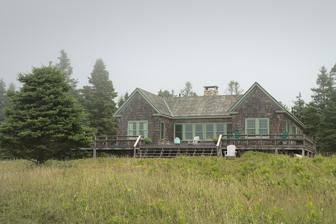
Building: Windswept (Steuben, Maine)
Country: United States of America
Year built: 1936
Historic house in Maine, United States United States historic place Windswept U.S. National Register of Historic Places Windswept from the ocean (west) side Show map of Maine Show map of the United States Location 421 Petit Manan Point Rd., Steuben, Maine Coordinates 44°25′5″N 67°54′45″W / 44.41806°N 67.91250°W / 44.41806; -67.91250 Area 5 acres (2.0 ha) Built 1936 ( 1936 ) Architectural style Colonial Revival NRHP reference No. 07000411 Added to NRHP May 8, 2007 Windswept is a historic summer cottage at 421 Petit Manan Point Road in Steuben, Maine .  Built sometime between 1928 and 1934, it was from 1941 until 1955 the summer home of Mary Ellen Chase (1887-1973), one of Maine's most important regional writers of the period.  It was the inspiration for her bestselling work, Windswept .  The property was listed on the National Register of Historic Places in 2007. Description and history Windswept is located in southern Steuben, a coastal community of Down East Maine .  It is on the west side of Petit Manan Point near its southern end, set on 5 acres (2.0 ha) at Yellow Birch Point.  The main house is a single story wood-frame structure, consisting of two equal-sized gabled sections set parallel to each other and joined by a cross-gabled hyphen.  The structure is oriented facing southwest, about 100 feet (30 m) from the shore, with views over grasses and low blueberry bushes to the Gulf of Maine and the Schoodic Peninsula .  A low picket fence creates a courtyard between the wings east of the hyphen, and a wide deck extends across the western facade.  The window shutters have pine tree cutouts, and the building exhibits restrained Colonial Revival symmetry.  To the northeast of the house is a small barn with attached shed, both of uncertain date.  The complex is sheltered to the east by a small copse of trees, through which its access drive passes. Windswept was built sometime between 1928 and 1934 by G. Horton Glover of Florida , and was part of an ultimately unsuccessful effort to develop Petit Manan Point as a summer destination.  Mary Ellen Chase, a Maine native who was then a professor at Smith College and already a well-known regional writer, rented the cottage in 1940, and purchased it the following year.  In 1941 her novel Windswept was published, and was an immediate success.  Chase's biographers claim that some of her best writing took place here in the following years. See also National Register of Historic Places listings in Washington County, Maine References